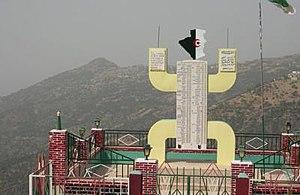
Monument aux martyrs du village Tizit
Tizit, en kabyle Thizit, en Thifinagh ⵜⵉⵣⵉⵟ est un village de la commune Illilten, de la wilaya de Tizi-Ouzou en Algérie.